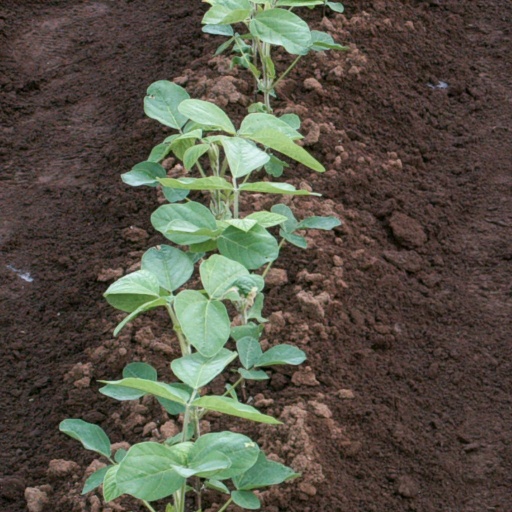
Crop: soybean